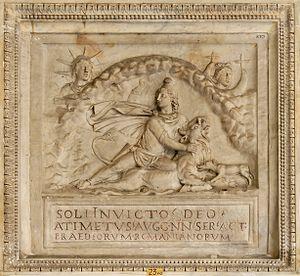
Relief dédié par deux esclaves impériaux, représentant un tauroctone, avec l'inscription